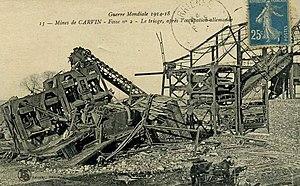
La fosse n° 2 de la Compagnie des mines de Carvin était un charbonnage constitué d'un seul puits situé à Carvin, Pas-de-Calais, Nord-Pas-de-Calais, France.
La fosse nᵒ 2 de la Compagnie des mines de Carvin est un ancien charbonnage du Bassin minier du Nord-Pas-de-Calais, situé à Carvin. Les travaux commencent en avril 1861 à un peu plus d'un kilomètre au sud-sud-ouest de la fosse nᵒ 1. Le fonçage se déroule sans problèmes particuliers, et la fosse commence à produire en 1863. La mise en exploitation de cette fosse n'a pas permis d'augmenter en conséquence la production de la compagnie. Des habitations sont construites à proximité de la fosse. Un terril nᵒ 221 est édifié à proximité du carreau de fosse. Celle-ci est détruite durant la Première Guerre mondiale. Elle est ensuite reconstruite.